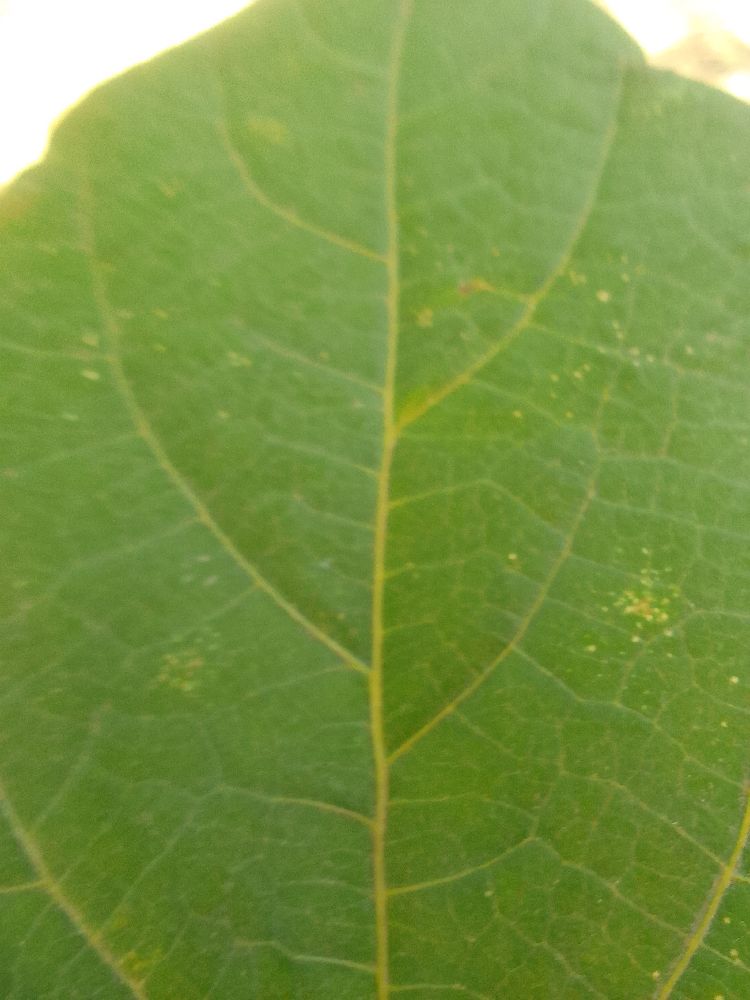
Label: healthy